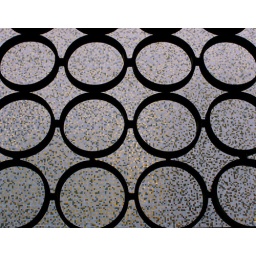
Mosaic wall through a gate in Beverly Hills (office building on Little Santa Monica near Wllshire)